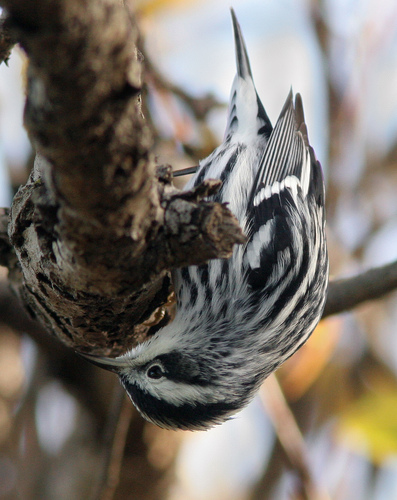
this bird has black and white stripes on its wings and belly, black crown, white eyebrow and black cheek patch.
this bird is barred in black and white feathers along its body, and has black eyes, and a slightly down curving beak.
this is a white and black bird with a pointy beak.
a small sized bird that has black and white patterns and a pointed billbird has a black crest with some white and a curved long bill
this bird has wings that are black and white and has a big bill
this bird has black and white stripes on its body and wings, and it has a black crown and white eyebrow.
a bird with a black crown with white patches and striped black and white bodya bird with black and white bars in full of its body and the tarsus and feet are black
this bird has wings that are black and has a bigbill
Species: Black And White Warbler